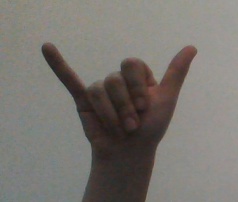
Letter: ya